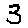
Label: 3